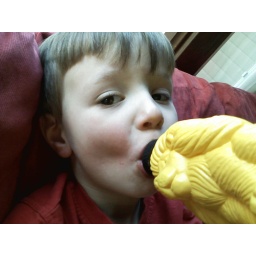
Bobbie's having a good, long drink from his lion water bottle after a hard day's work in the garden.